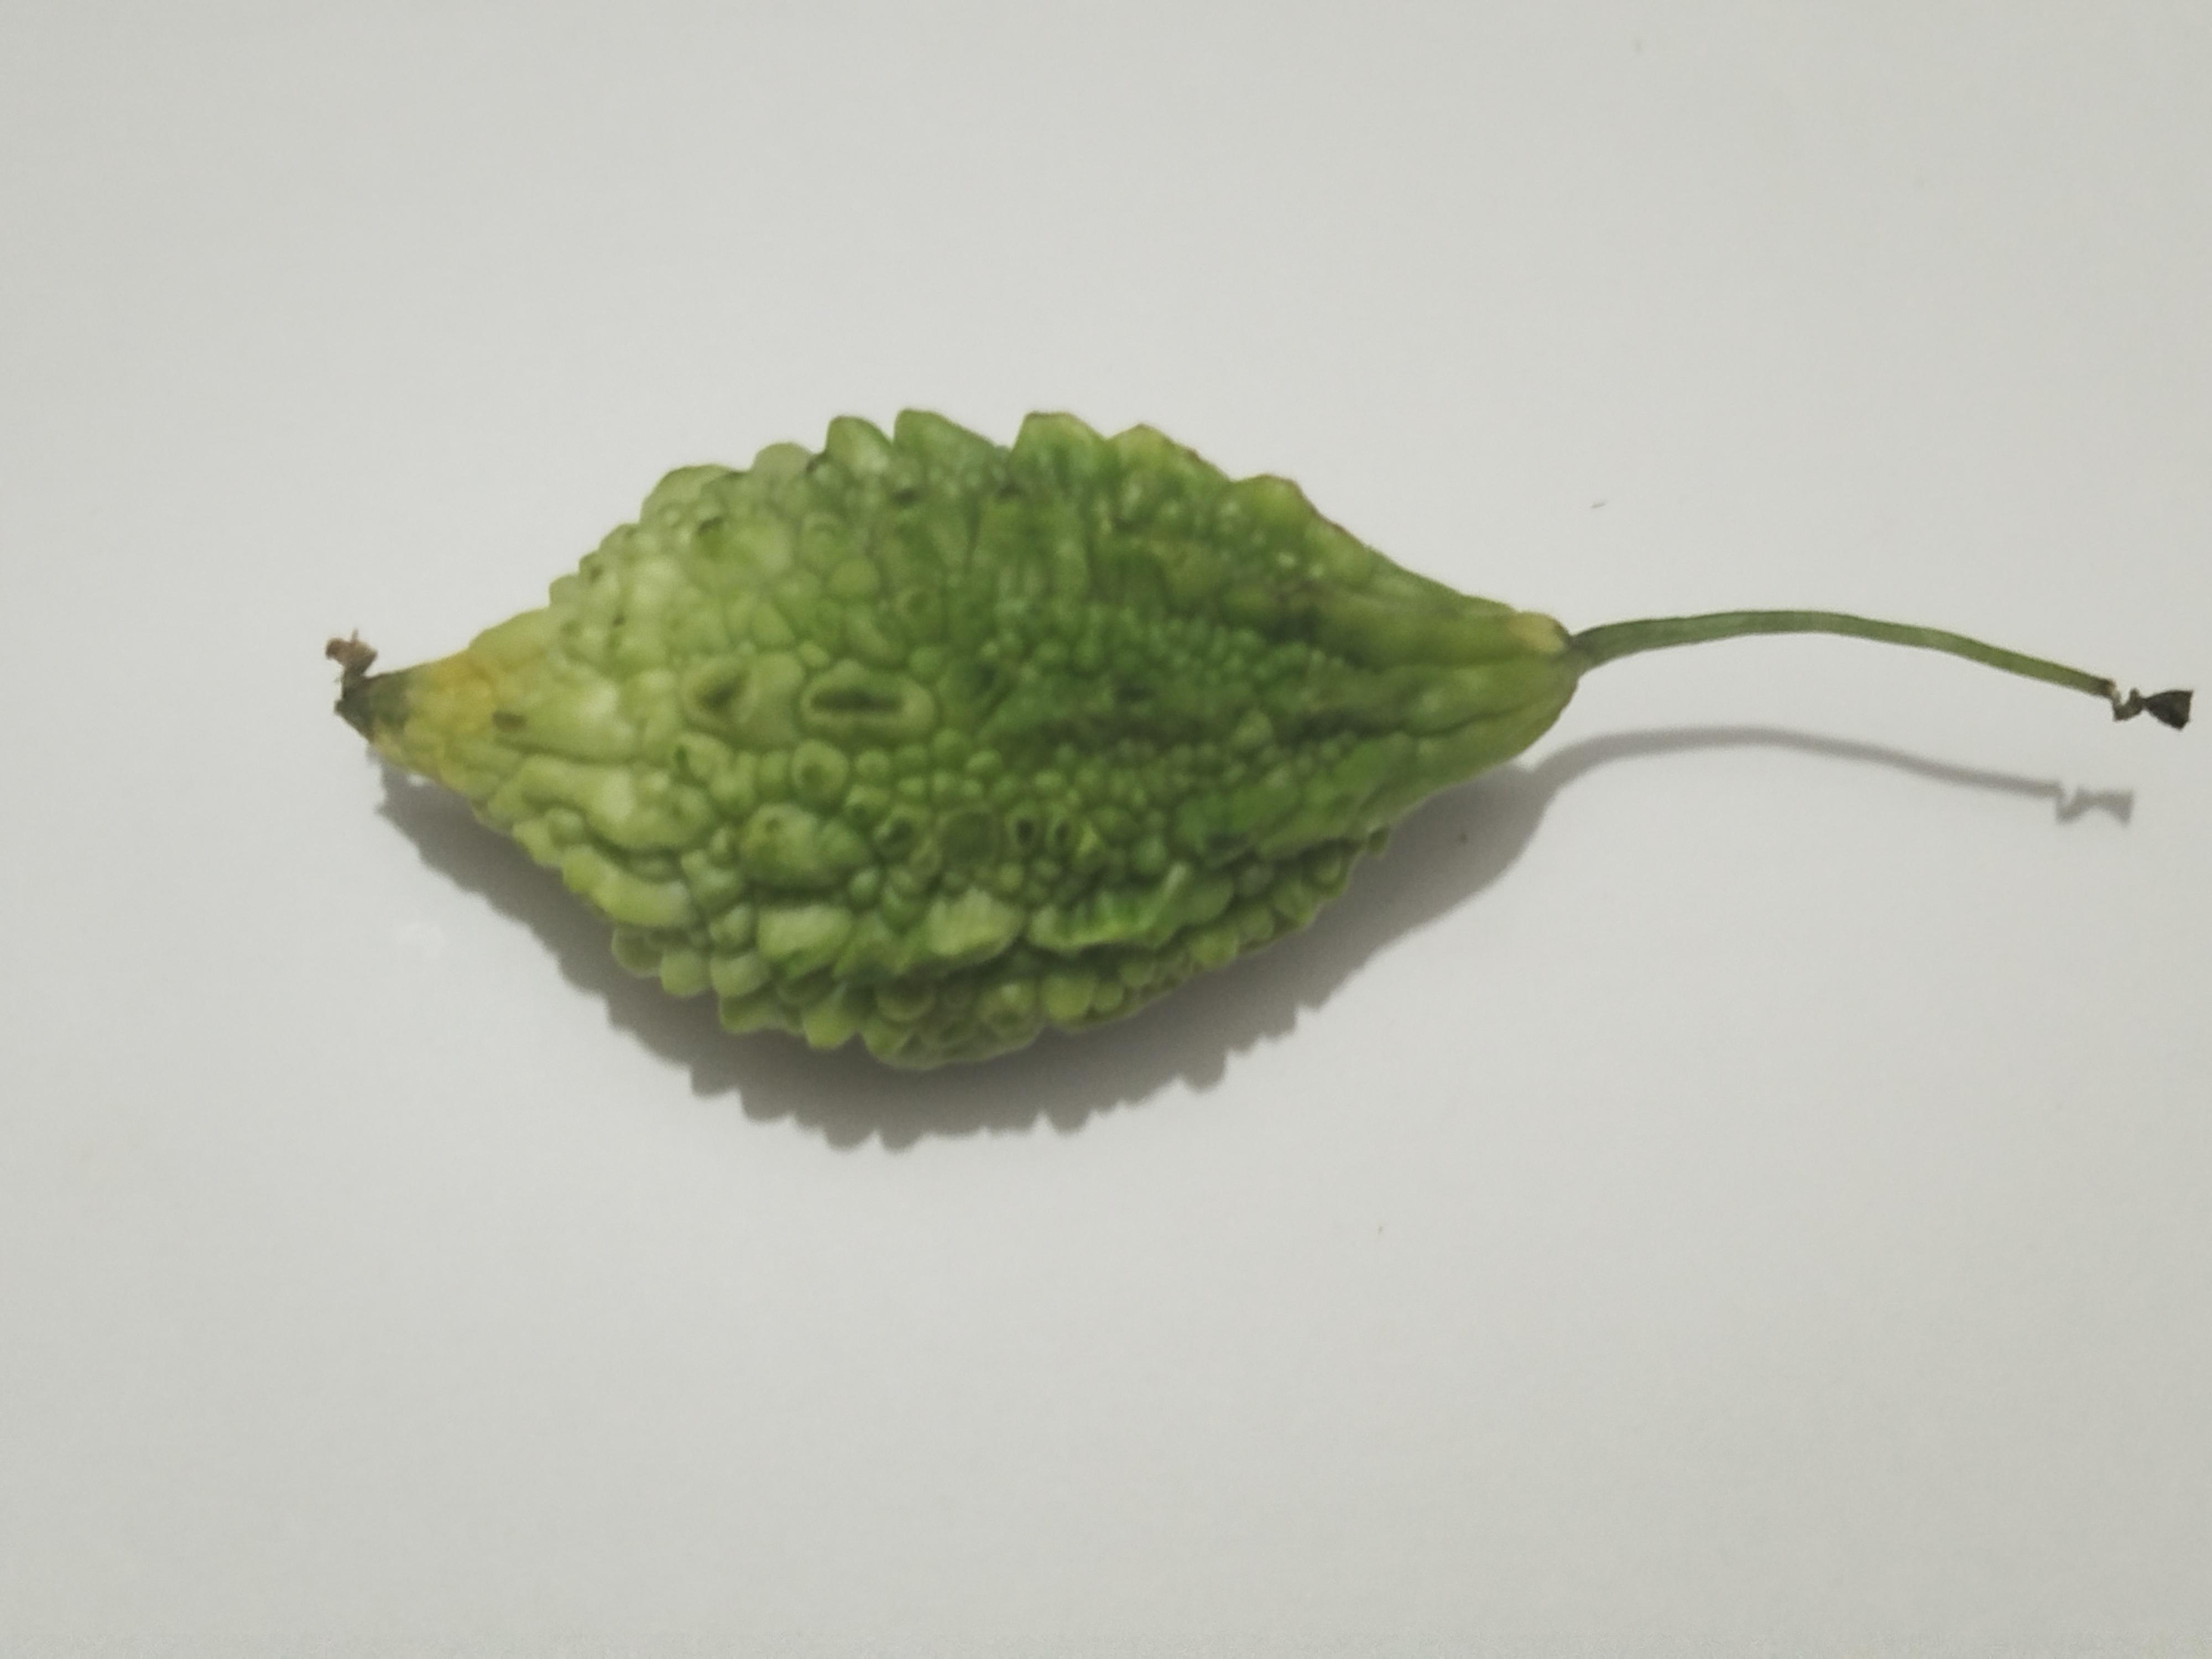
Label: Bitter melon